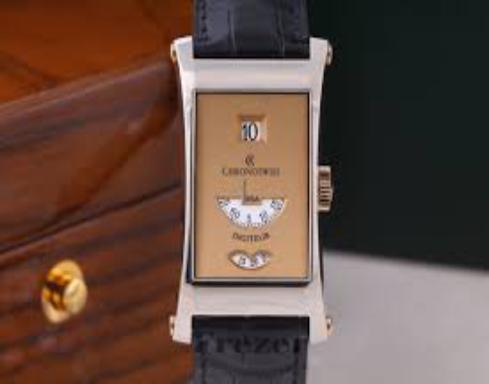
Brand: Chronoswiss-2
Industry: Electronic